Kenoh

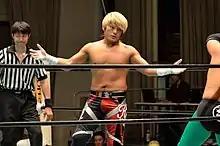
Kenoh in 2015

In 2013, Kenoh pinned Hayato to gain the Tohoku Junior Heavyweight Championship back, but on December 13, he vacated it, announcing his intention of joining Pro Wrestling Noah.